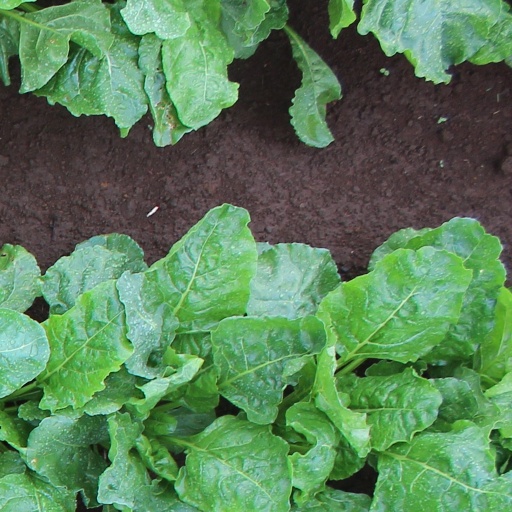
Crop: sugar beet